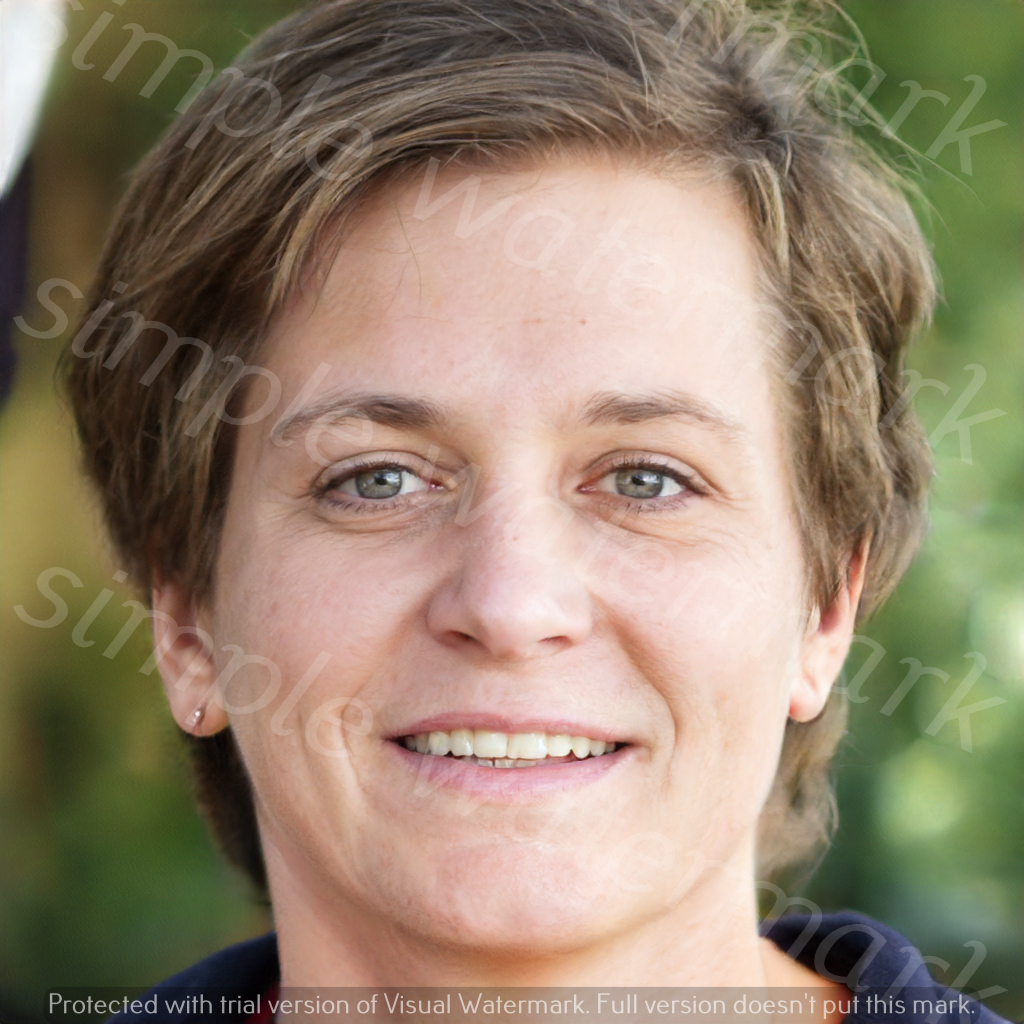
Label: Watermark